Hampton Fancher

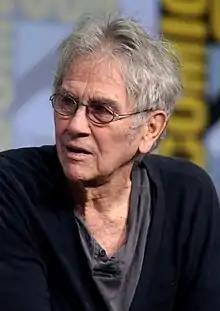
Fancher in 2017

Hampton Lansden Fancher (born July 18, 1938) is an American actor, screenwriter, and filmmaker, who co-wrote the 1982 neo-noir science fiction film "Blade Runner" and its 2017 sequel "Blade Runner 2049," based on the novel "Do Androids Dream of Electric Sheep?" by Philip K. Dick. His 1999 directorial debut, "The Minus Man," won the Special Grand Prize of the Jury at the Montreal World Film Festival.